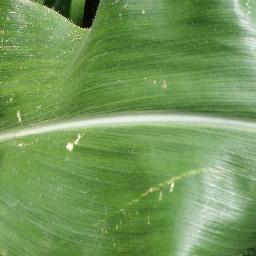
Label: Corn_(Maize)___Healthy